United Nations peacekeeping

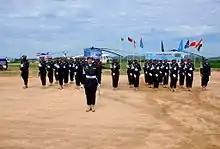
Guard of Honor during UN Medal Awarding Parade at Bunia, Orientale, the Democratic Republic of the Congo by Bangladesh UN Peacekeeping Force

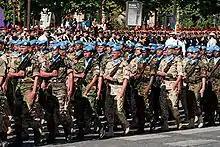
A multinational UN battalion at the 2008 Bastille Day military parade

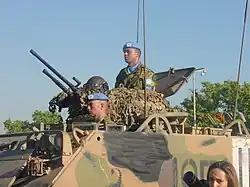
Australian peacekeepers in East Timor

Once a peace treaty has been negotiated, the parties involved might ask the United Nations for a peacekeeping force to supervise various elements of the agreed upon plan. This is often done because a group controlled by the United Nations is less likely to favor the interests of any one party since it itself is controlled by many groups, namely the 15-member Security Council and the intentionally diverse United Nations Secretariat.